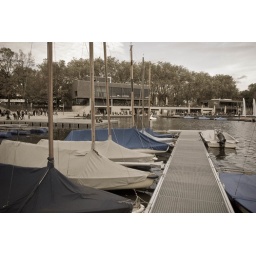
This is the marina where the sail ships mosly are located (at least in the new part of the Aasee)